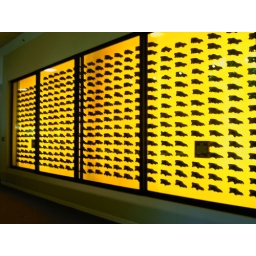
Display of small animal skulls in exhibit building